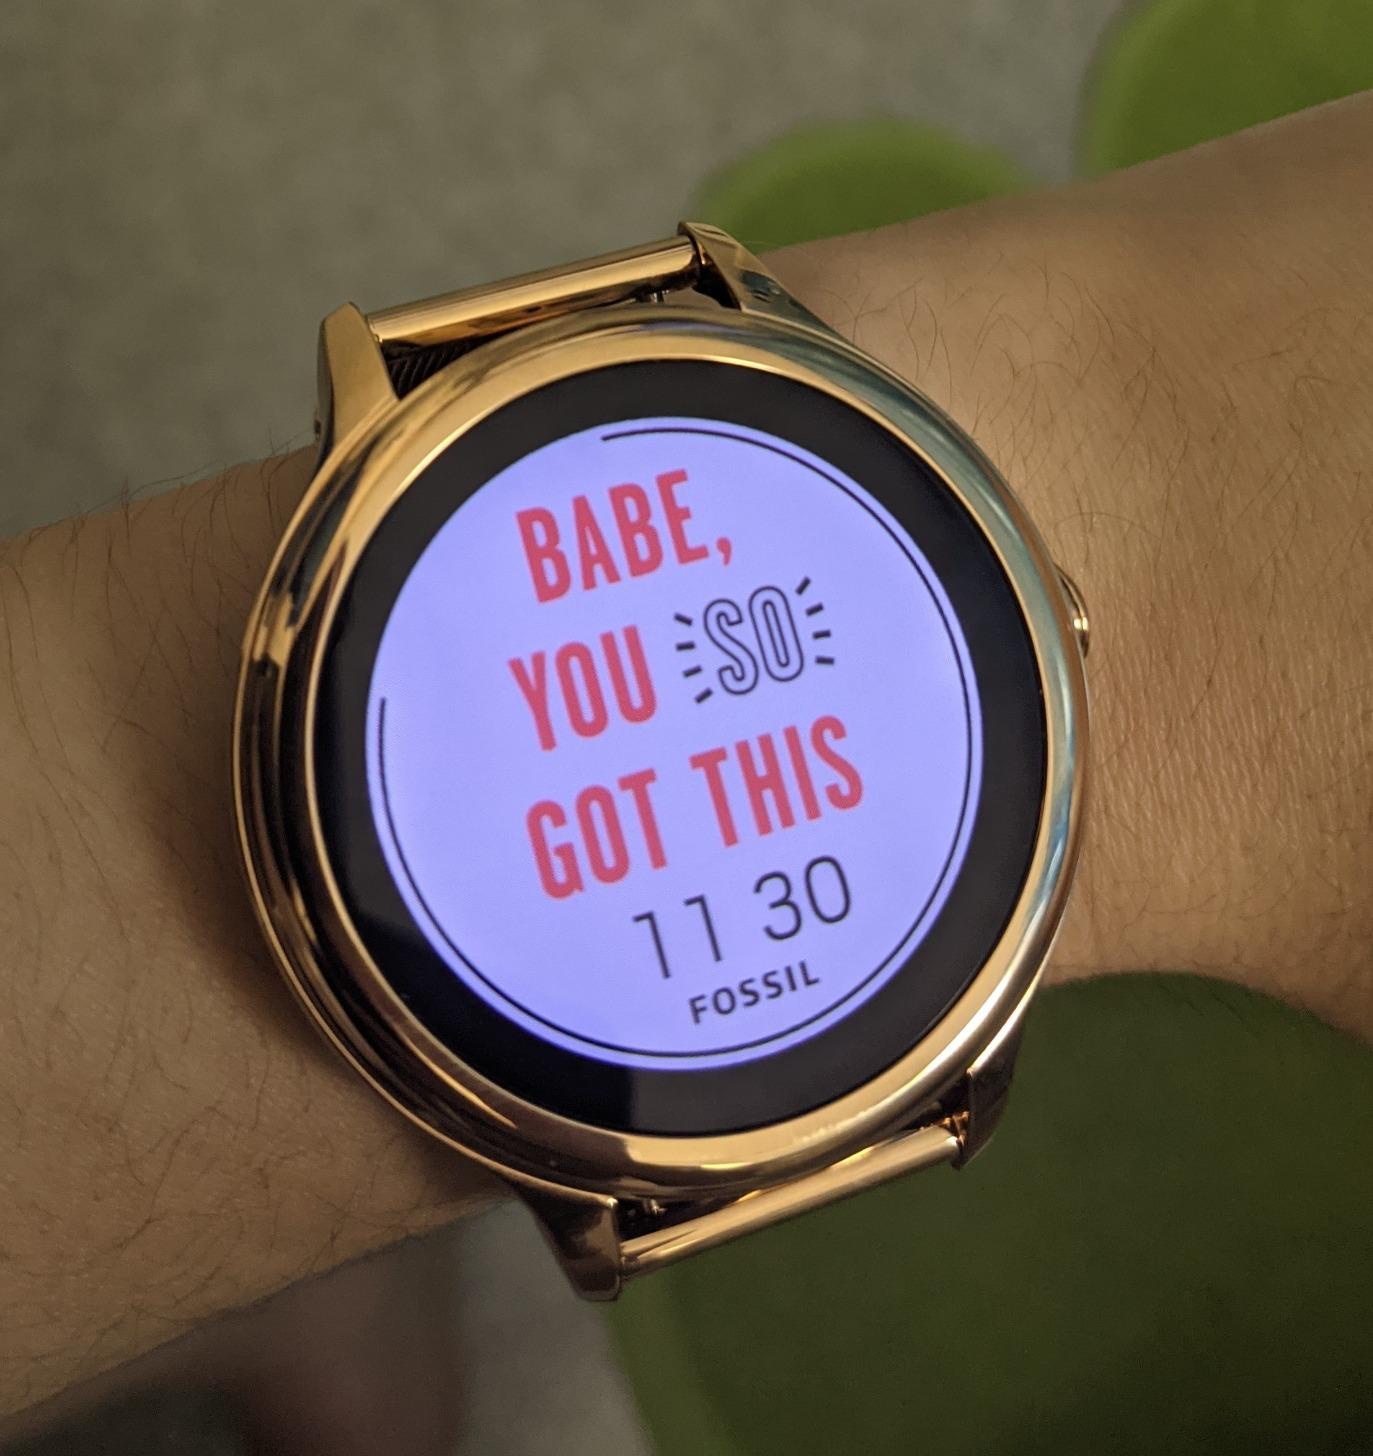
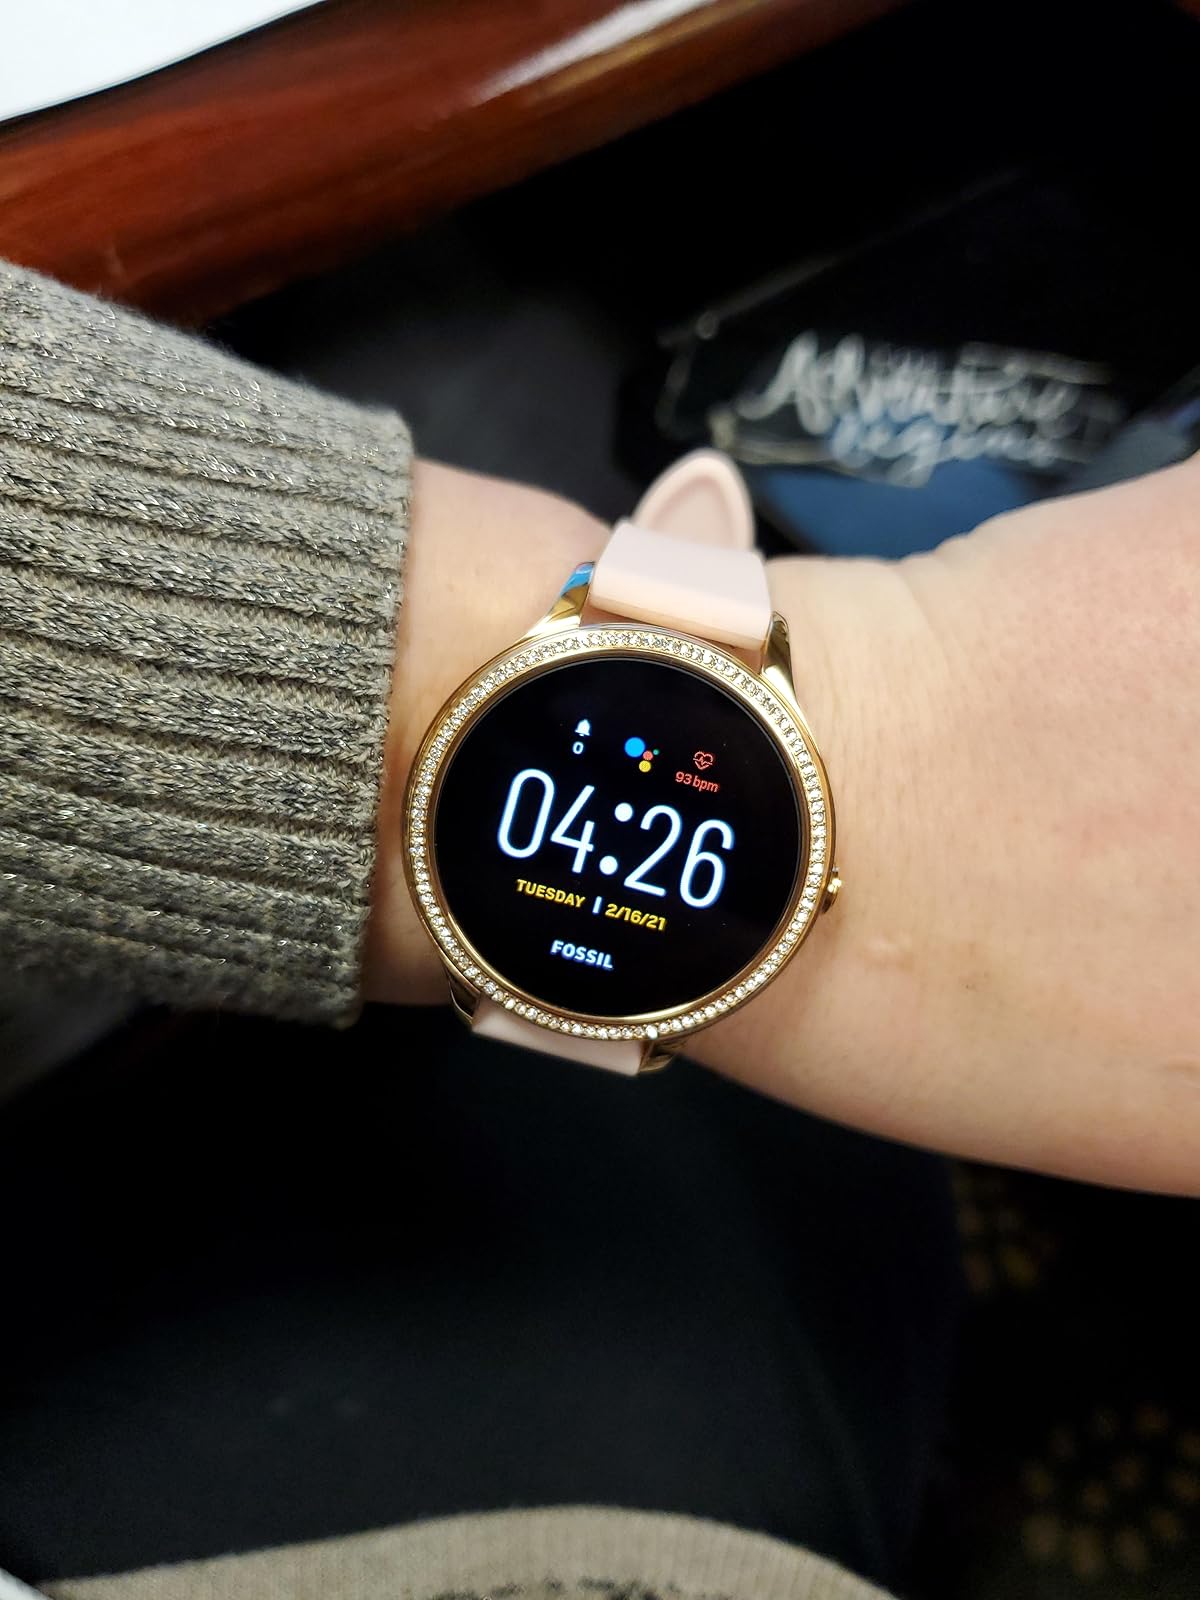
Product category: smartwatch
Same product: no